National Museum Zaječar

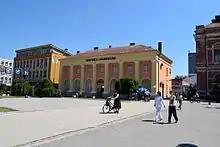
Zaječar National Museum

The museum was founded on March 27, 1951, as the "City Museum" by the Council for Education and Culture of the Zaječar city government in a small building on Dositejeva Street for the "research and preservation of cultural heritage of Zaječar County". At the end of 1951, it moved to the present building, which was constructed in 1927 for the Military Institute of Road Design. It shared the building with the local Red Cross organization and The Historical Archives, which remained in the building until 1967. Many modifications to convert the building into suitable museum exhibition space have occurred, the last in 2010.